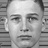
Emotion: sad